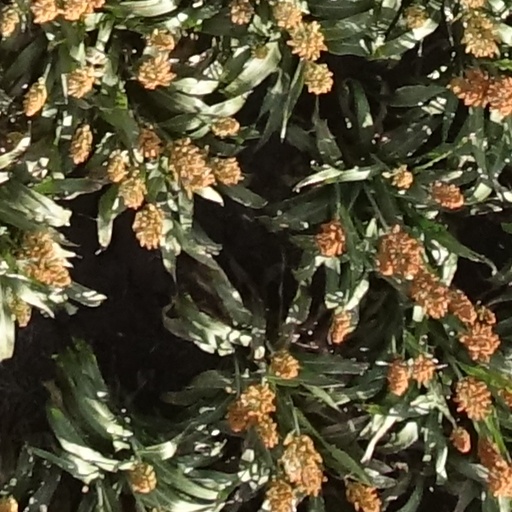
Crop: sorghum